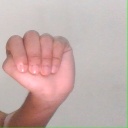
अक्षर: ठ